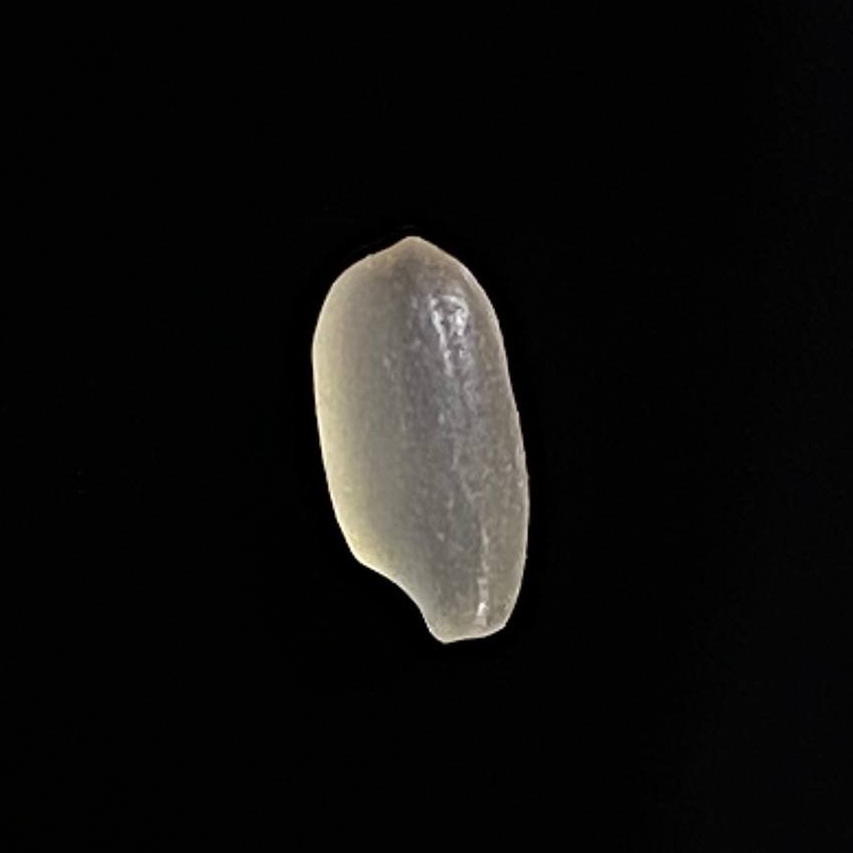
Rice variety: Gutisharna